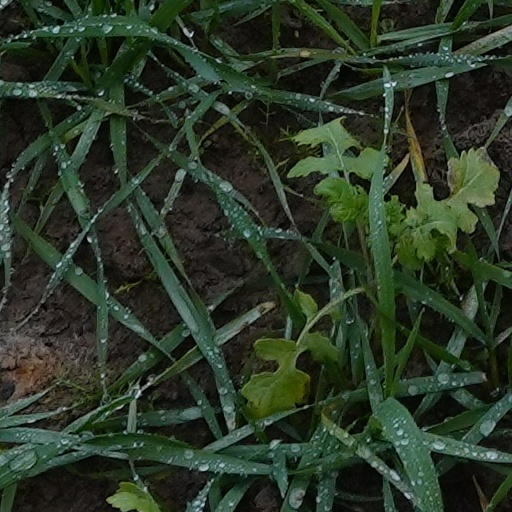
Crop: wheat